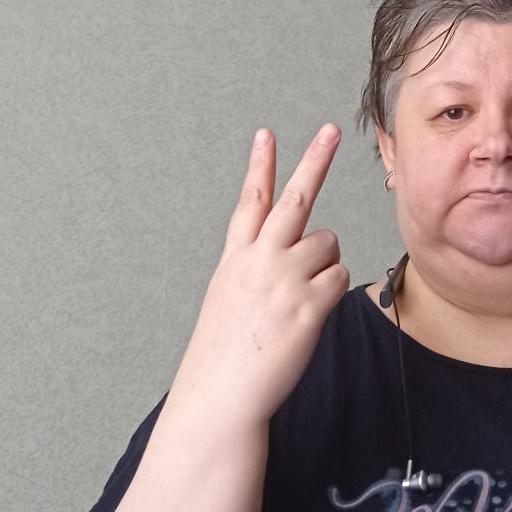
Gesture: peace_inverted